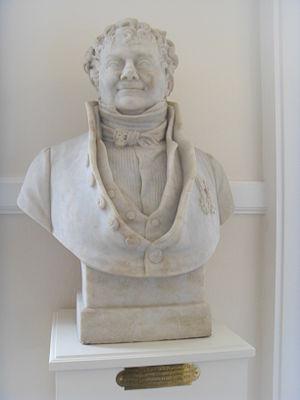
Buste Rousseau de Saint-Aignan
La famille Rousseau de Saint-Aignan est une famille noble française originaire de Bretagne. Elle est éteinte de nos jours.
Louis Rousseau de Saint-Aignan, né le 10 février 1767 et mort le 1ᵉʳ avril 1837 à Nantes, est un militaire et un homme politique français, maire de Nantes de 1816 à 1819, député de la Loire-Inférieure sous la Restauration et la Monarchie de Juillet, membre de la Chambre des pairs à partir de 1832.